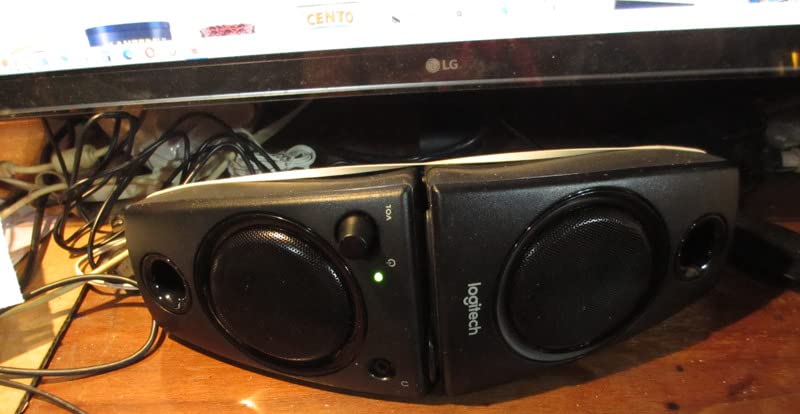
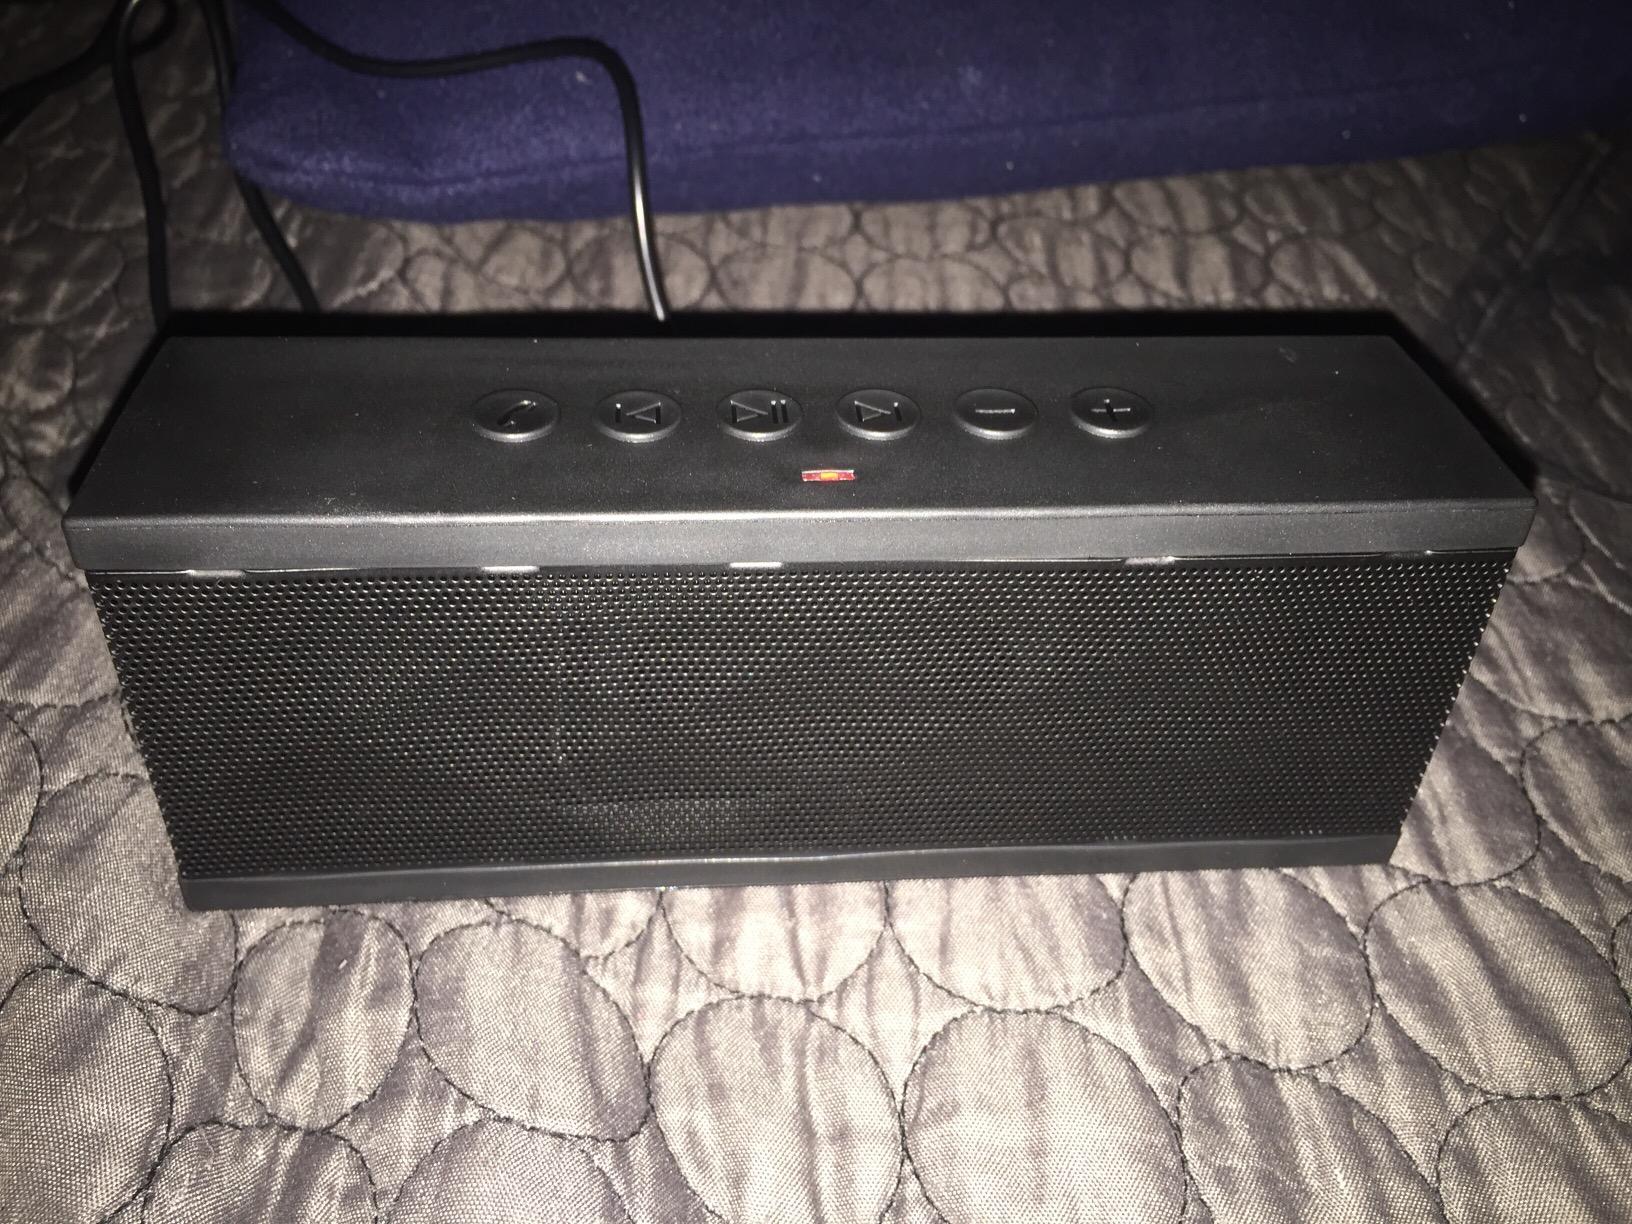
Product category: speaker
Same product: no